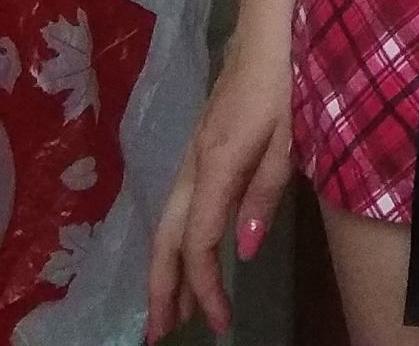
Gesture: no_gesture